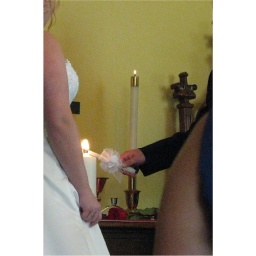
The rose on the table is to symbolize Sandy's late Mother watching over them during the lighting of the Unity Candle.